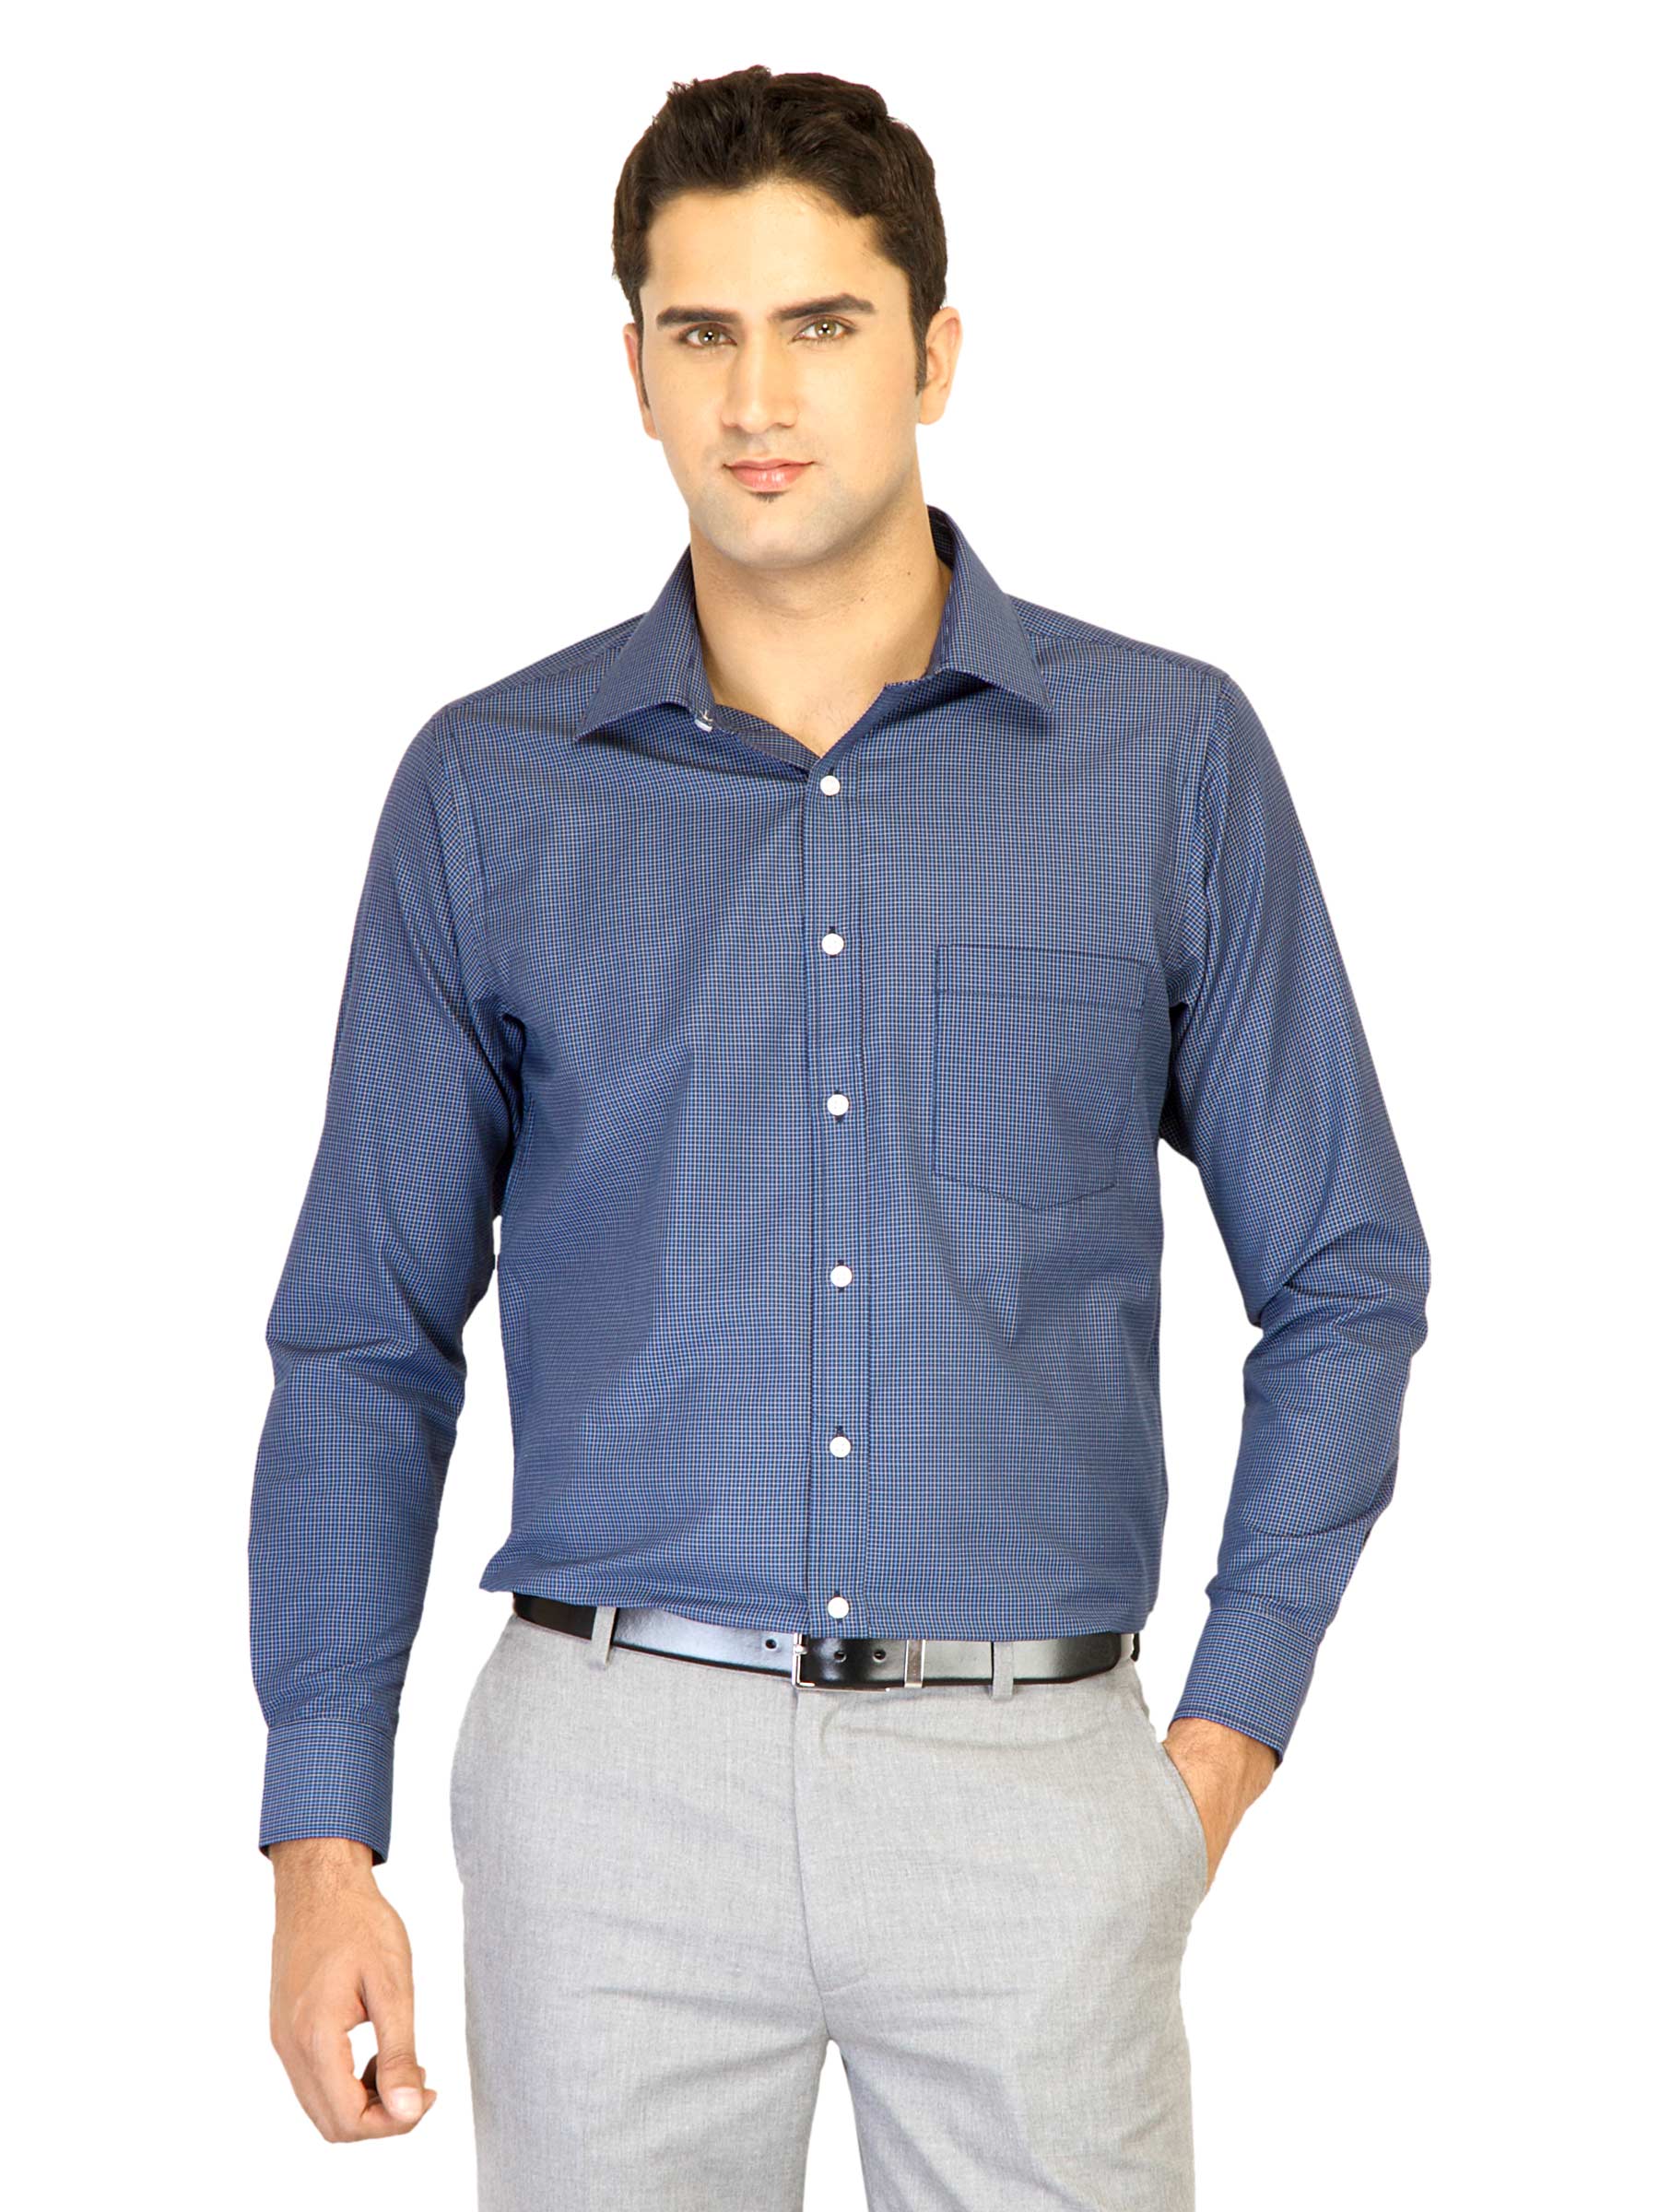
Belmonte Men Check Blue Shirts
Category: Apparel / Topwear / Shirts
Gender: Men
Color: Blue
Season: Fall 2011
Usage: Formal